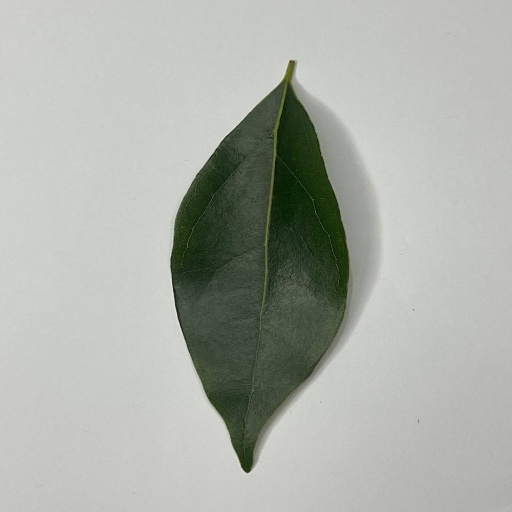
Species: Camphor
Leaf condition: Healthy Leaf